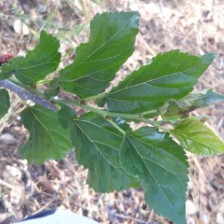
Variety: ChiangMai60